Question: Please indicate a possible affordance area of bicycle that can be used for sitting on
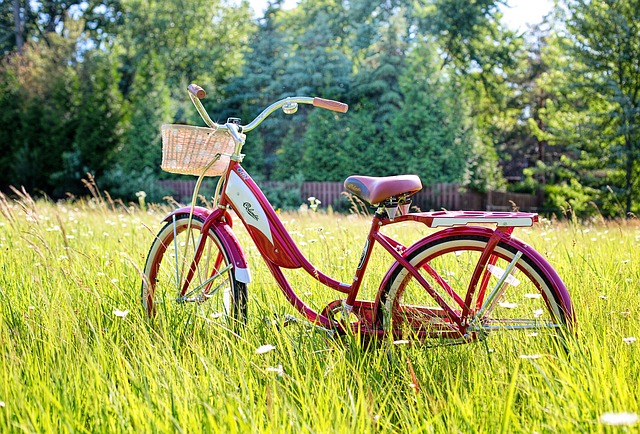
Answer: [340.5, 168.5, 425.5, 201.5]